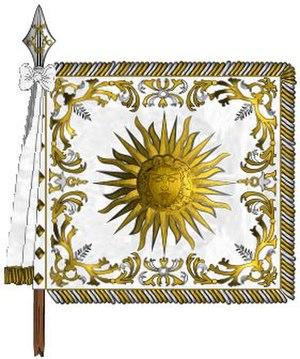
Les régiments étrangers au service de l'Ancien Régime sont des régiments qui servirent le Royaume de France sous l'Ancien Régime et dont le personnel a été recruté, généralement sur base du volontariat mercenaire, hors des frontières nationales, principalement en Suisse, dans les états allemands, en Irlande et en Wallonie - de petits contingents étant également levés au sein d'autres états. Les régiments « suédois » et « polonais » étaient généralement considérés comme « régiments allemands », tandis que les unités écossaises étaient « assimilées » aux régiments irlandais. Seul le « Régiment de Yoel » puis son successeur, le « Régiment Royal-Danois », reçurent la désignation particulière de « régiments danois ». Les régiments helvétiques reçurent parfois l'appellation de « régiments des Grisons » ou de « régiments bâlois ».
La garde écossaise est un corps militaire d'élite créé par Charles VII en 1422 pour constituer la garde personnelle du souverain français. Composée de cent hommes, elle fut peu à peu intégrée aux troupes de la maison militaire du roi.
Les gardes du corps du roi sont une unité de cavalerie de la maison militaire du roi de France, sous l'Ancien Régime et la Restauration.